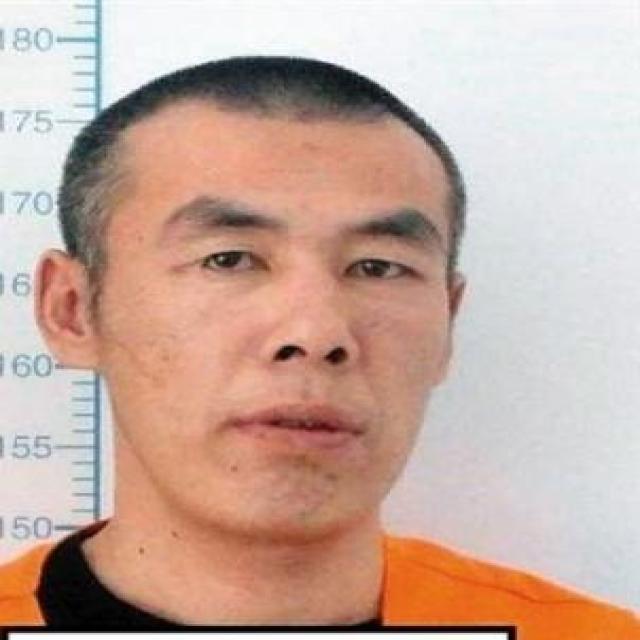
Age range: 45-64